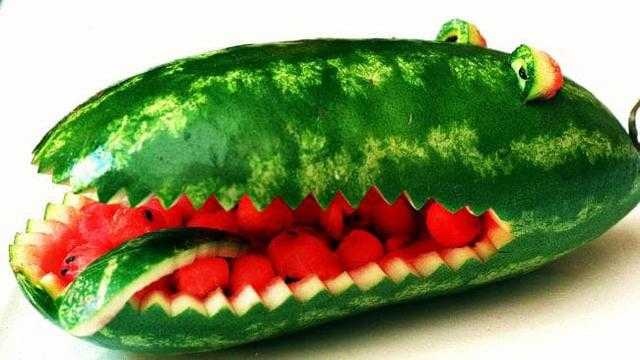
Label: Watermelon